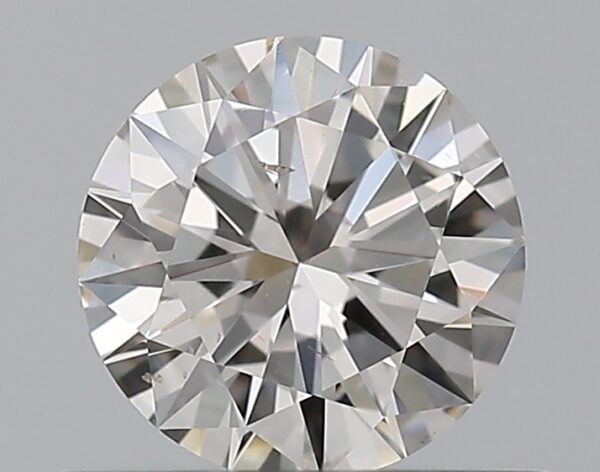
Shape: round
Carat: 0.5
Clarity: SI1
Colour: I
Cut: VG
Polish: EX
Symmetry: VG
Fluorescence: N
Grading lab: GIA
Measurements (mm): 5.16 x 5.18 x 3.05